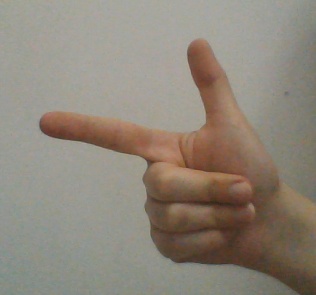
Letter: yaa